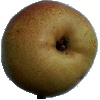
Label: pear_forelle